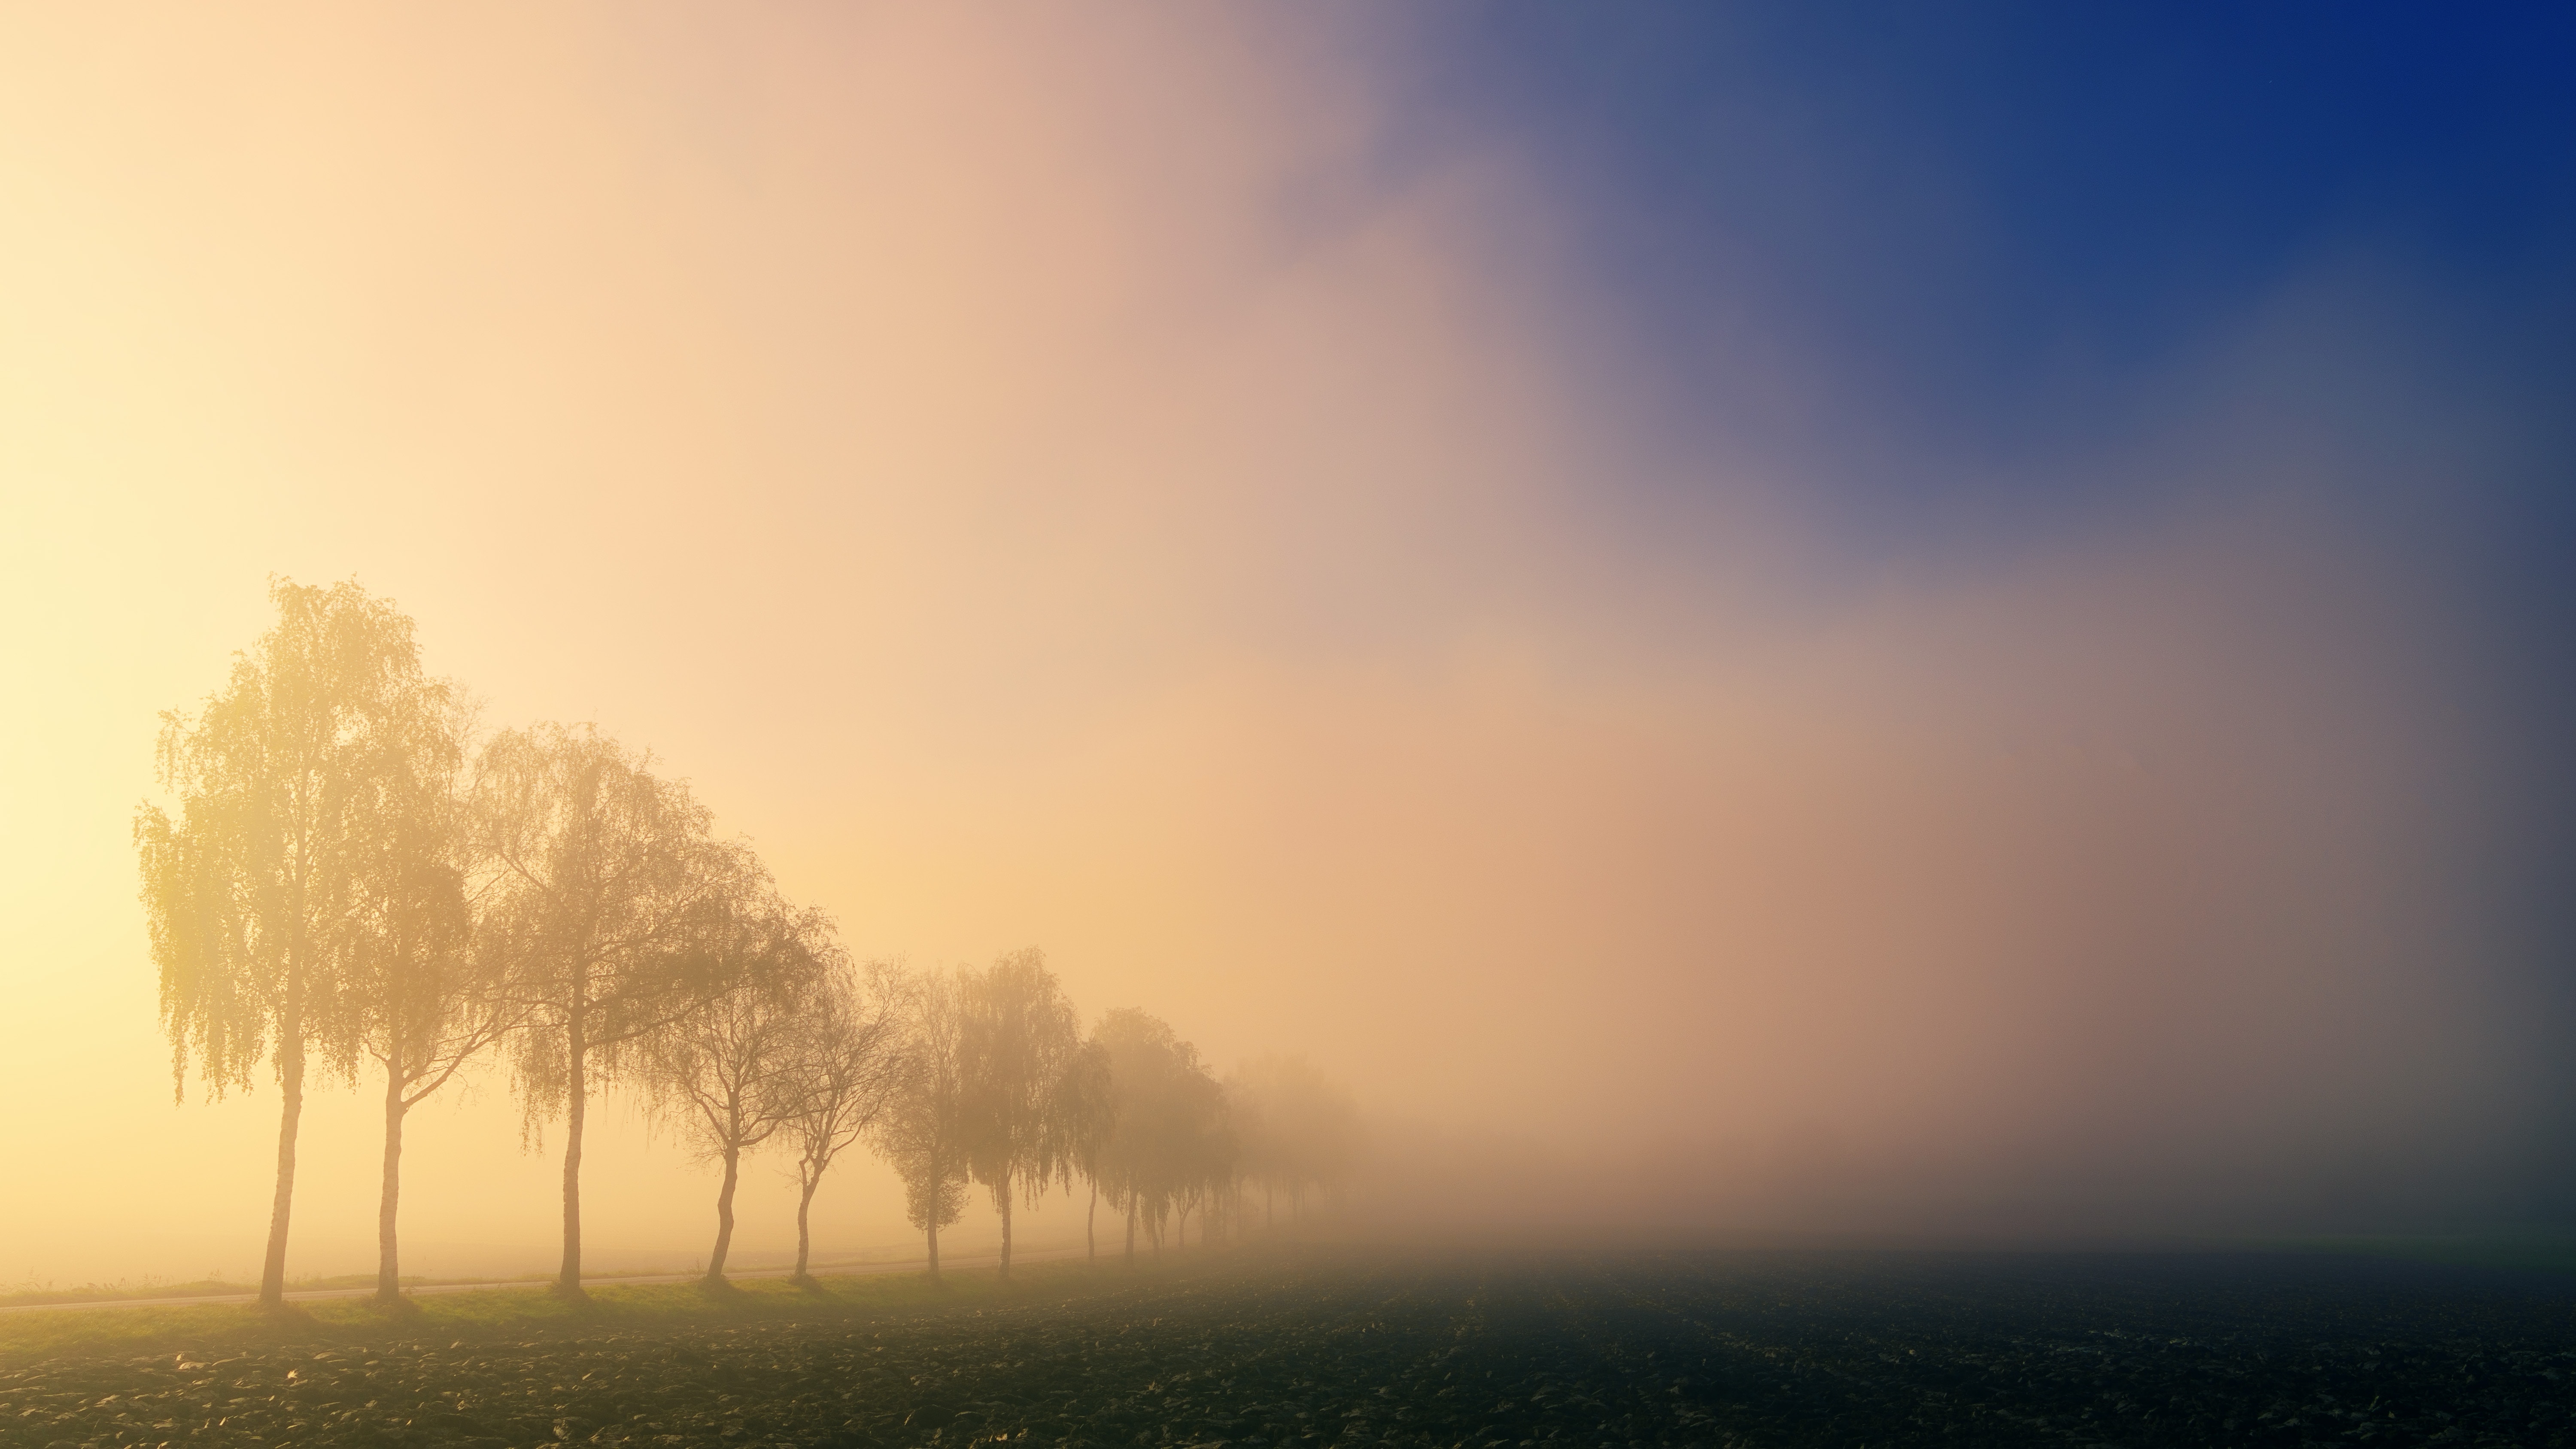
sky, atmospheric phenomenon, nature, fog, mist, natural landscape, morning, atmosphere, tree, haze, cloud, sunrise, horizon, sunlight, dawn, landscape, calm, evening, rural area, field, plain, photography, plant, grassland